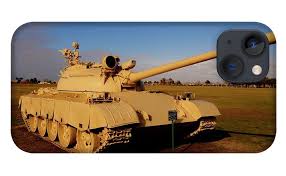
Label: Tank